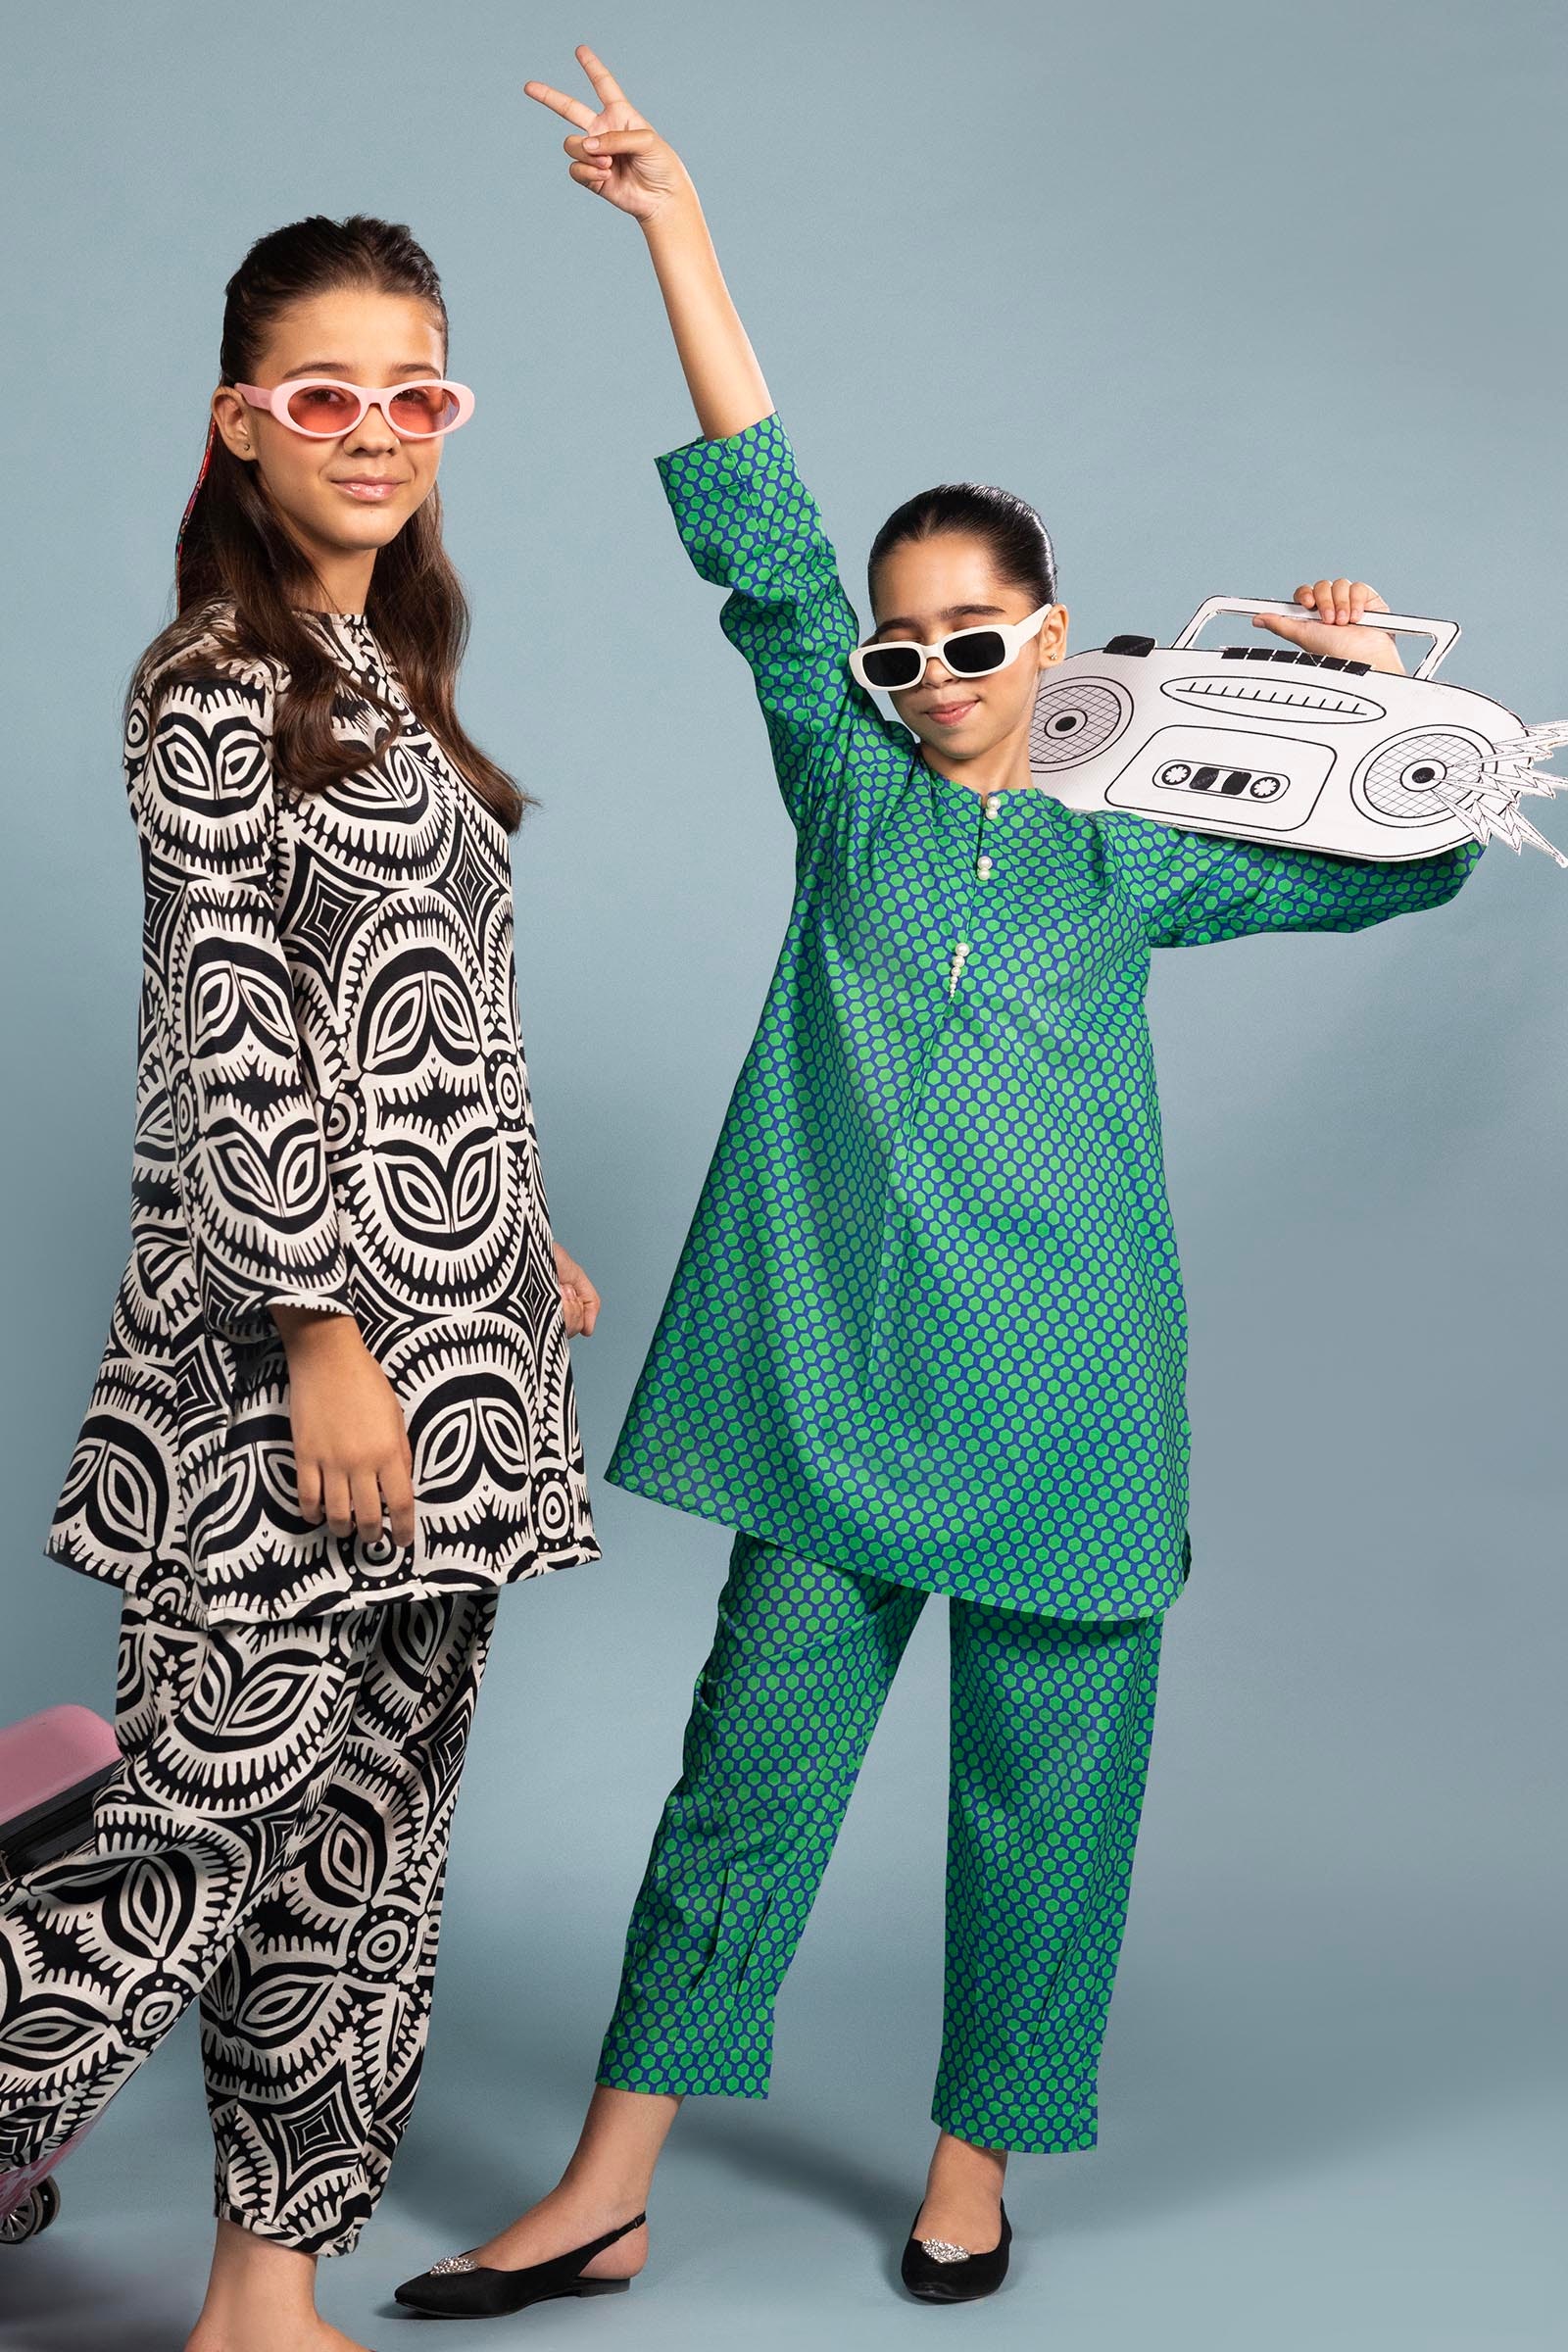
black green kashif pajamas pants